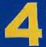
Number: 4